Murder of the Grimes sisters

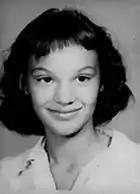
Patricia Grimes

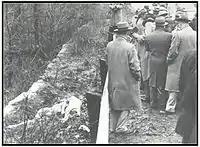
Investigators converge alongside German Church Road, January 22, 1957, following the discovery of the bodies of Barbara and Patricia Grimes.

The Brighton Theater was located approximately one-and-a-half miles from the girls' McKinley Park home, and Barbara and Patricia are presumed to have had approximately $2.50 (the equivalent of about $29.00 ) in their possession at the time they left their home, with Barbara having been instructed to keep fifty cents of this money in the zipper of her wallet should the two girls opt to view the second screening of this film scheduled to be shown at the theater that evening. It is unknown how the sisters actually traveled to the Brighton Theater on this particular date, although they had invariably either walked or traveled by bus to this destination on previous occasions.